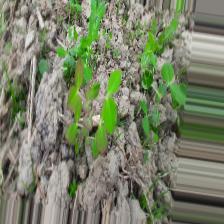
Label: Lentil Rust